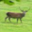
Label: deer